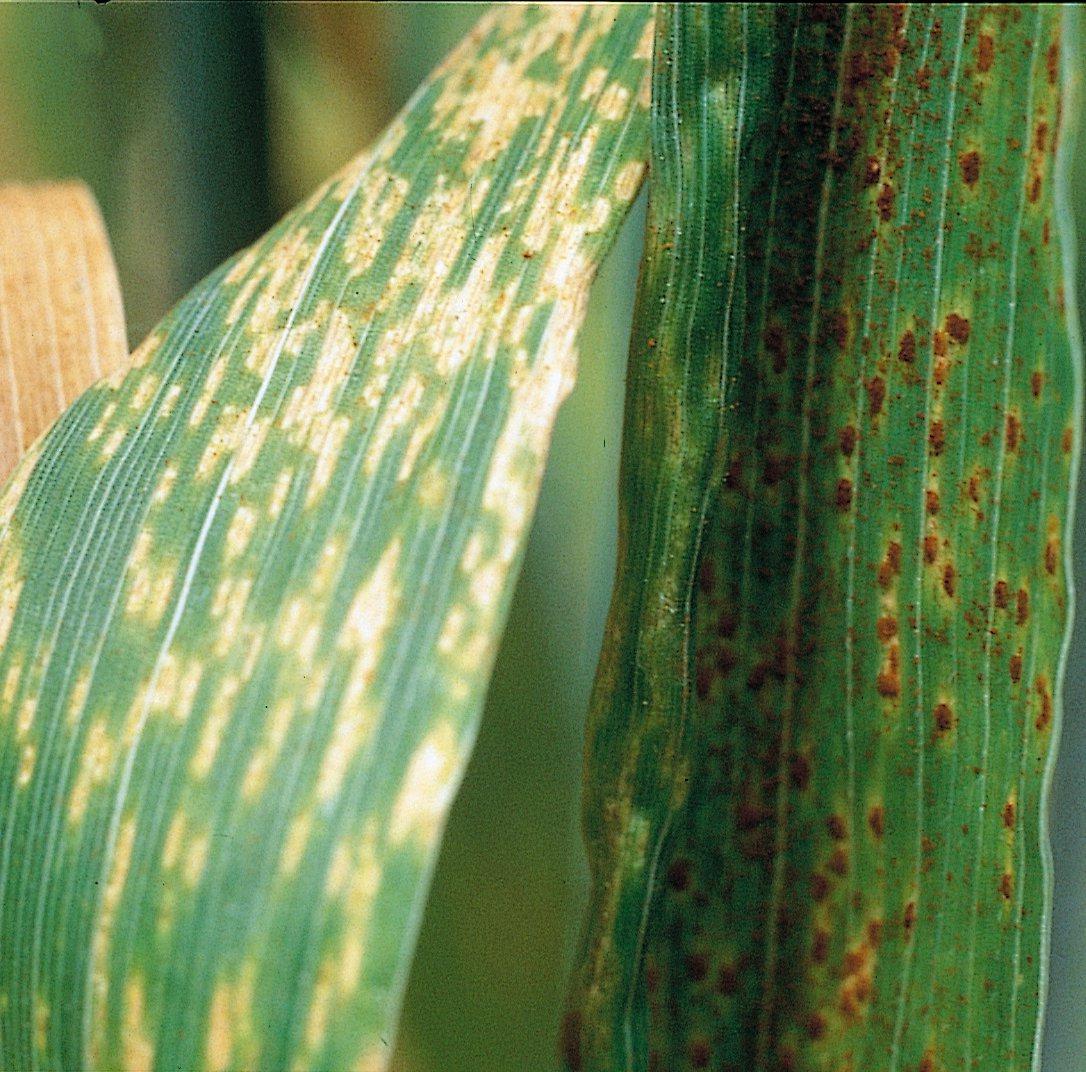
Plant: Wheat
Disease: wheat leaf rust